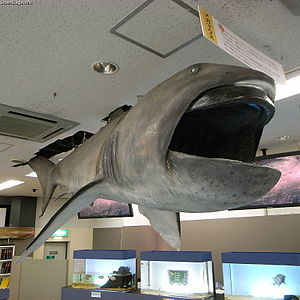
Kæmpemund
Kæmpemund Megachasma pelagios i Toba Aquarium, Japan.
Kæmpemunden eller stormund er en meget sjælden hajart, der som de andre store hajarter f.eks. hvalhajen og brugden lever af at filtrere plankton fra vandet. Kæmpemund kan blive op til 7 meter og veje omkring 800 kg. Den har som navnet antyder en stor mund med små tænder og en bred rundet snude. Oversiden er en mørk brunlig farve, mens undersiden er hvid – flere har derfor ved observationer forvekslet hajen med en ung spækhugger. Kæmpemundens hale er asymmetrisk med en lang øvre flap, som ved rævehajerne. Indersiden af gællerne er besat med fingerlignende vedhæng, der er designet til at fange plankton.